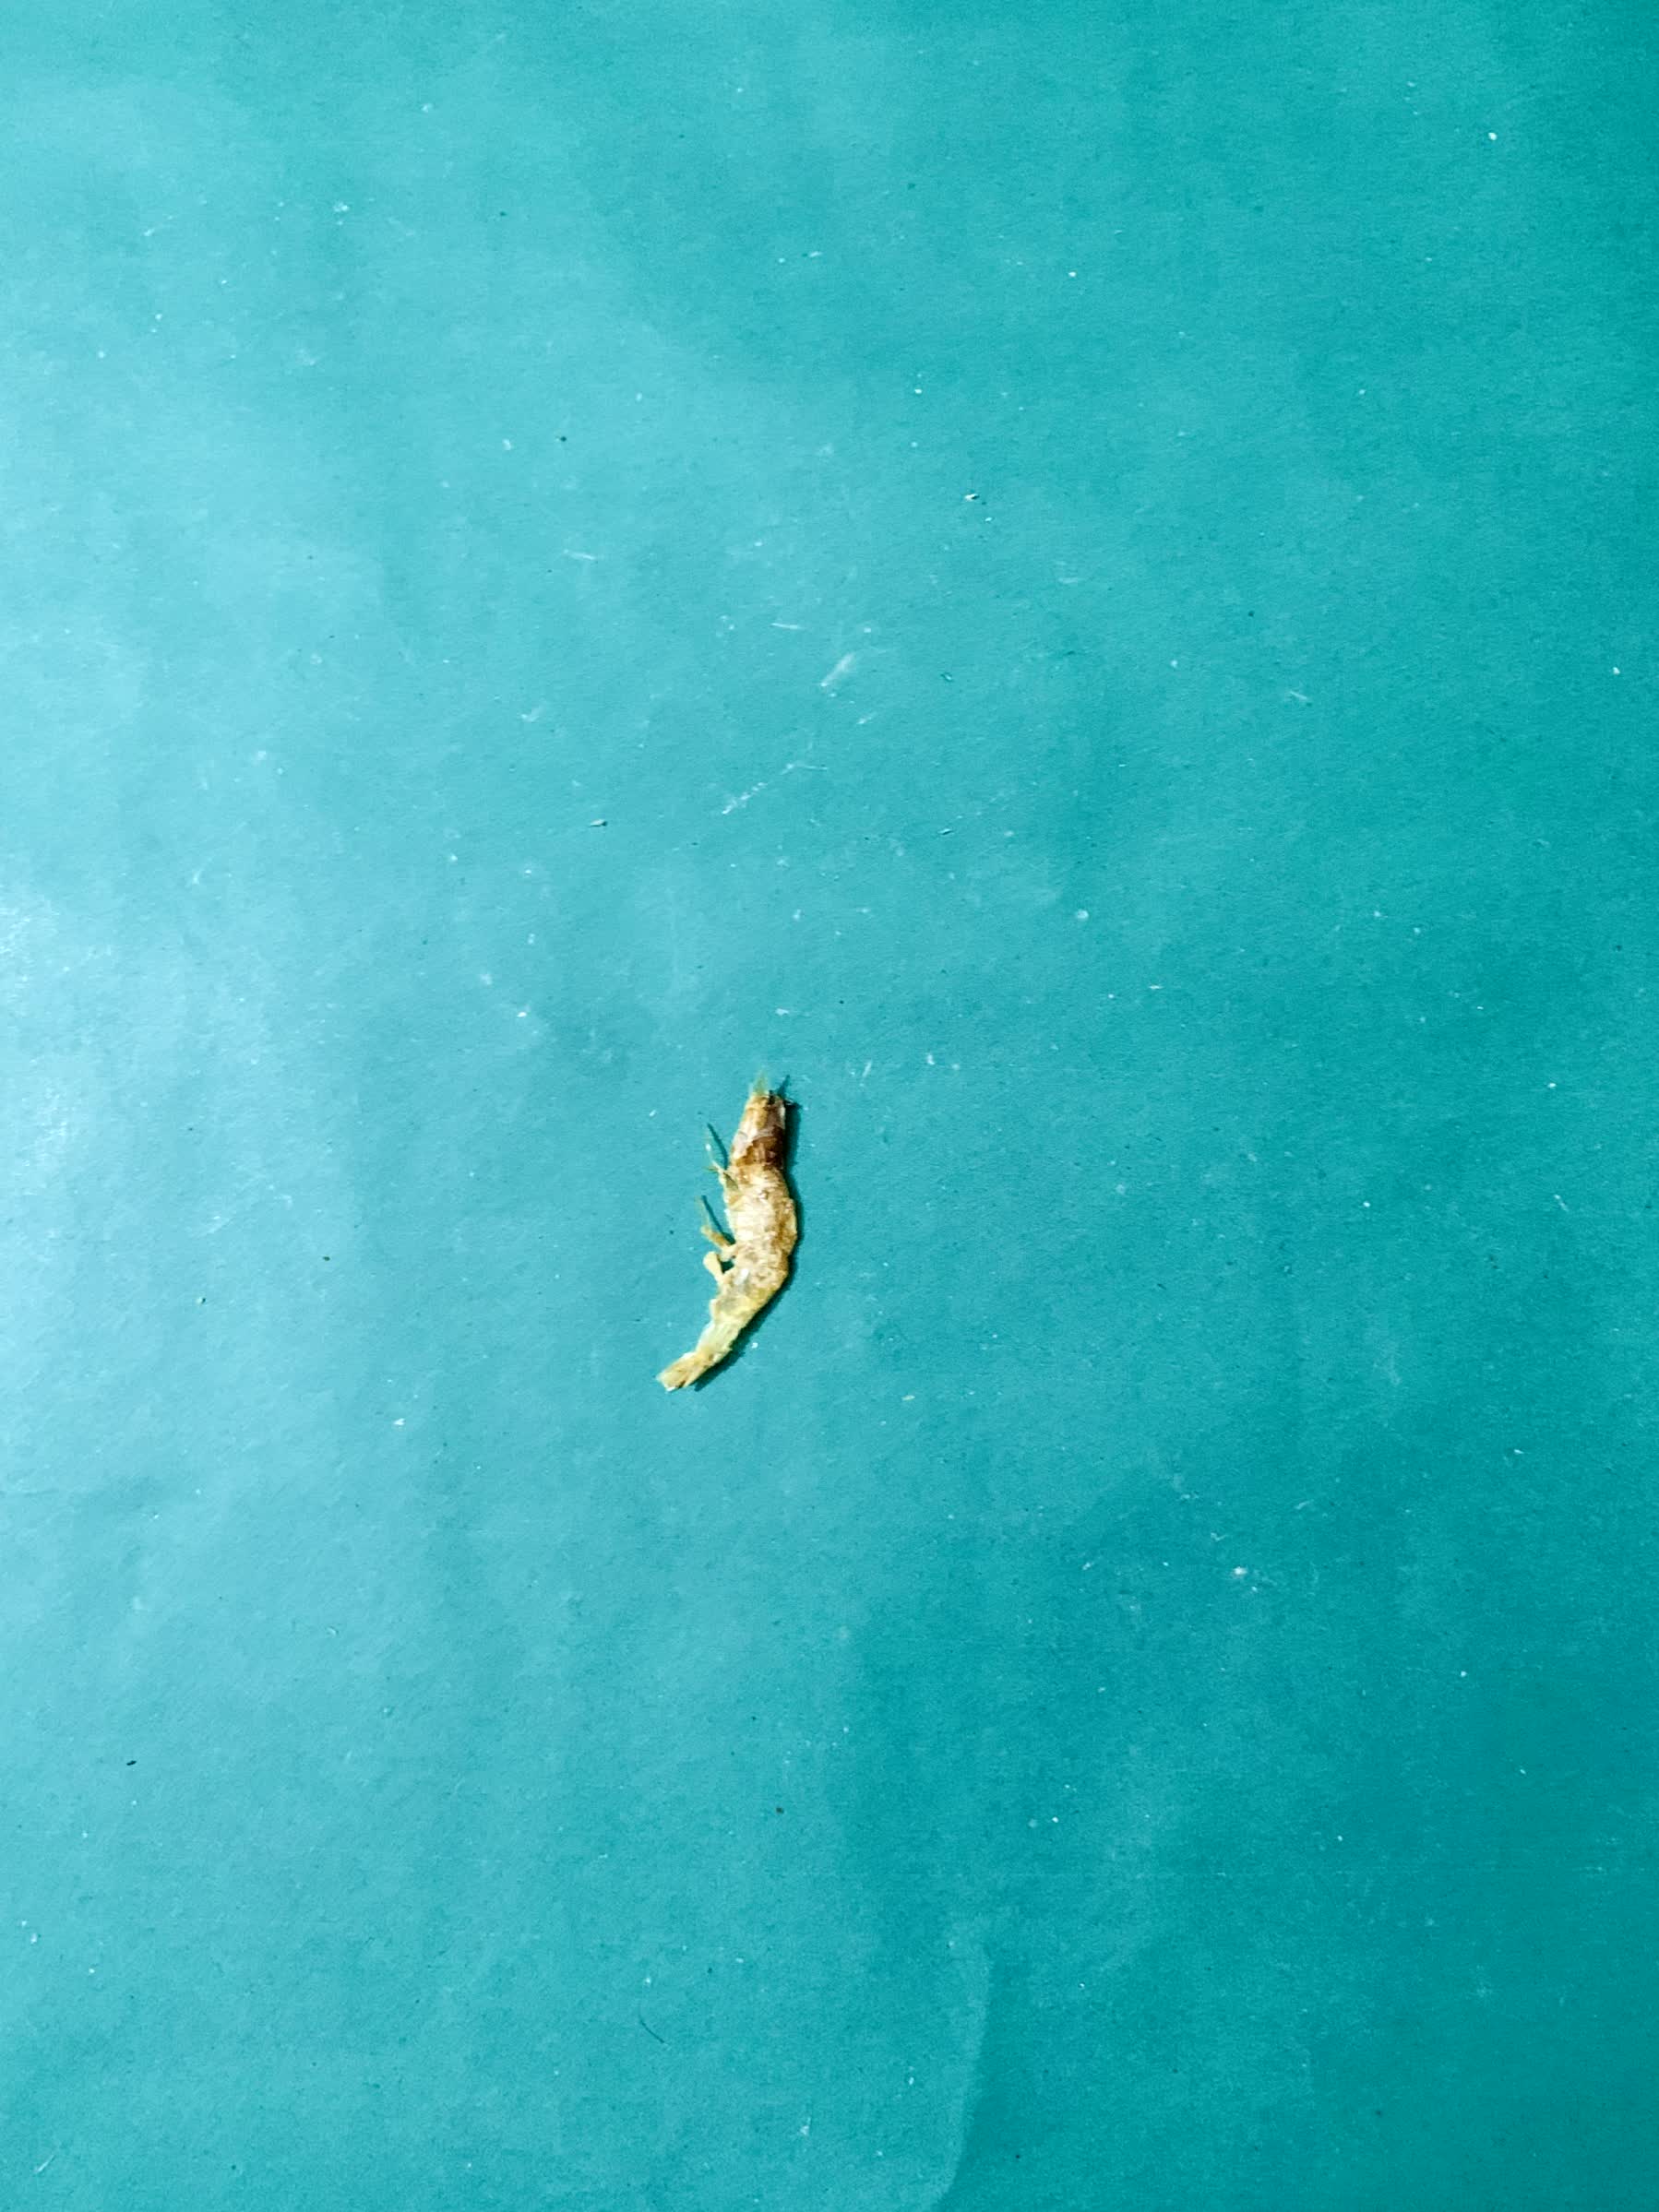
Species: chingri